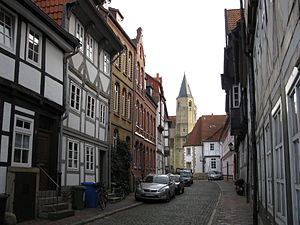
Hildesheim / Billedgalleri
Hildesheim er en by i den tyske delstat Niedersachsen. Den ligger omkring 30 kilometer sydøst for Hannover. Indbyggertallet er omkring 103.000.